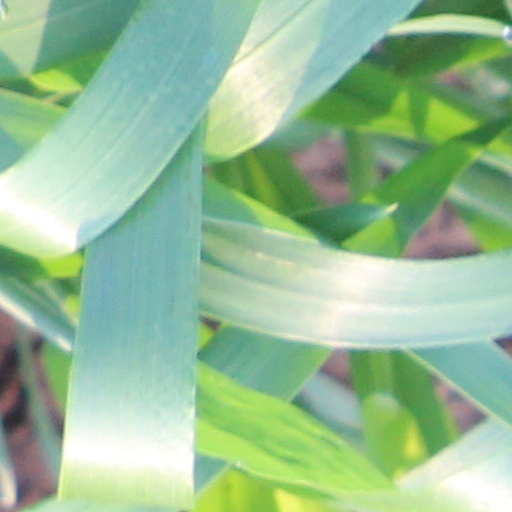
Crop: wheat